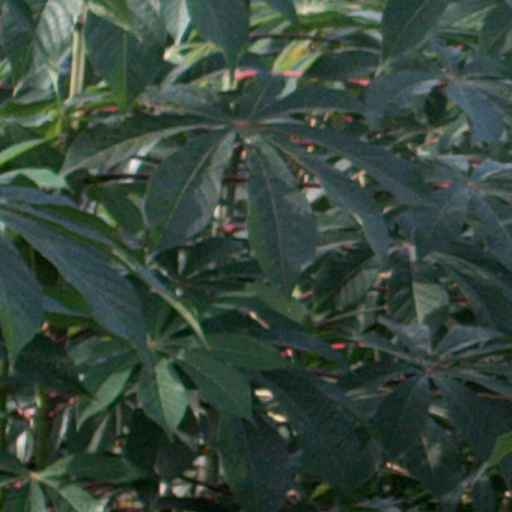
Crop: cassava